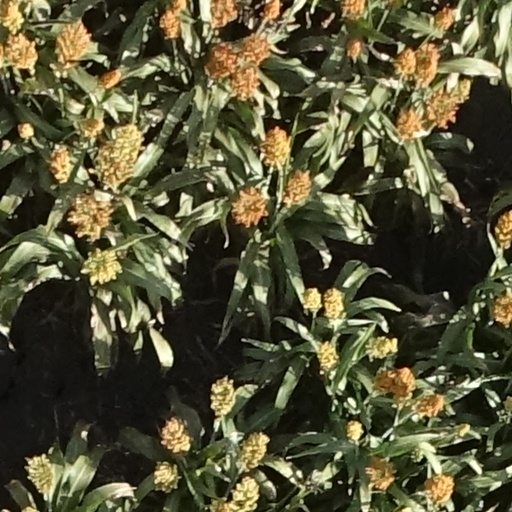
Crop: sorghum